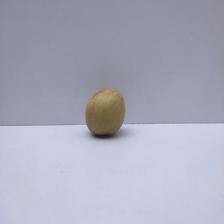
Size: Small